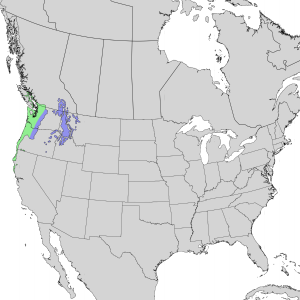
Le Sapin de Vancouver ou Sapin géant est une espèce d’arbre de la famille des Pinaceae. C'est un sapin originaire d'Amérique du Nord. Celui-ci a été introduit en Europe en 1831.